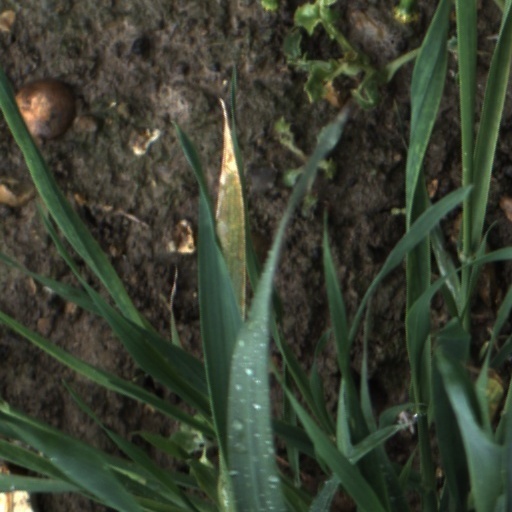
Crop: wheat